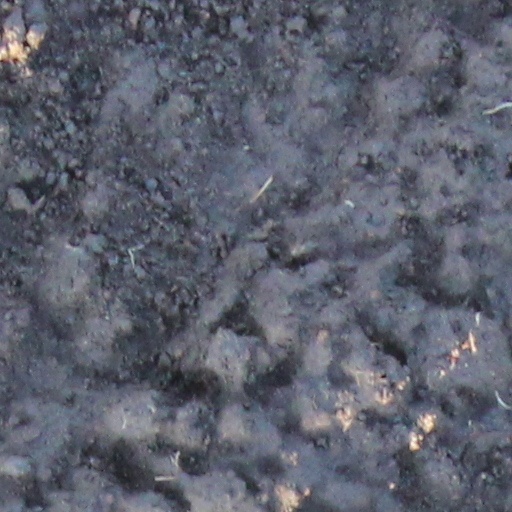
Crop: wheat